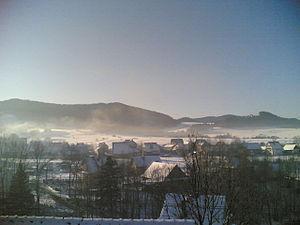
Konina est une localité polonaise de la gmina de Niedźwiedź, située dans le powiat de Limanowa en voïvodie de Petite-Pologne.